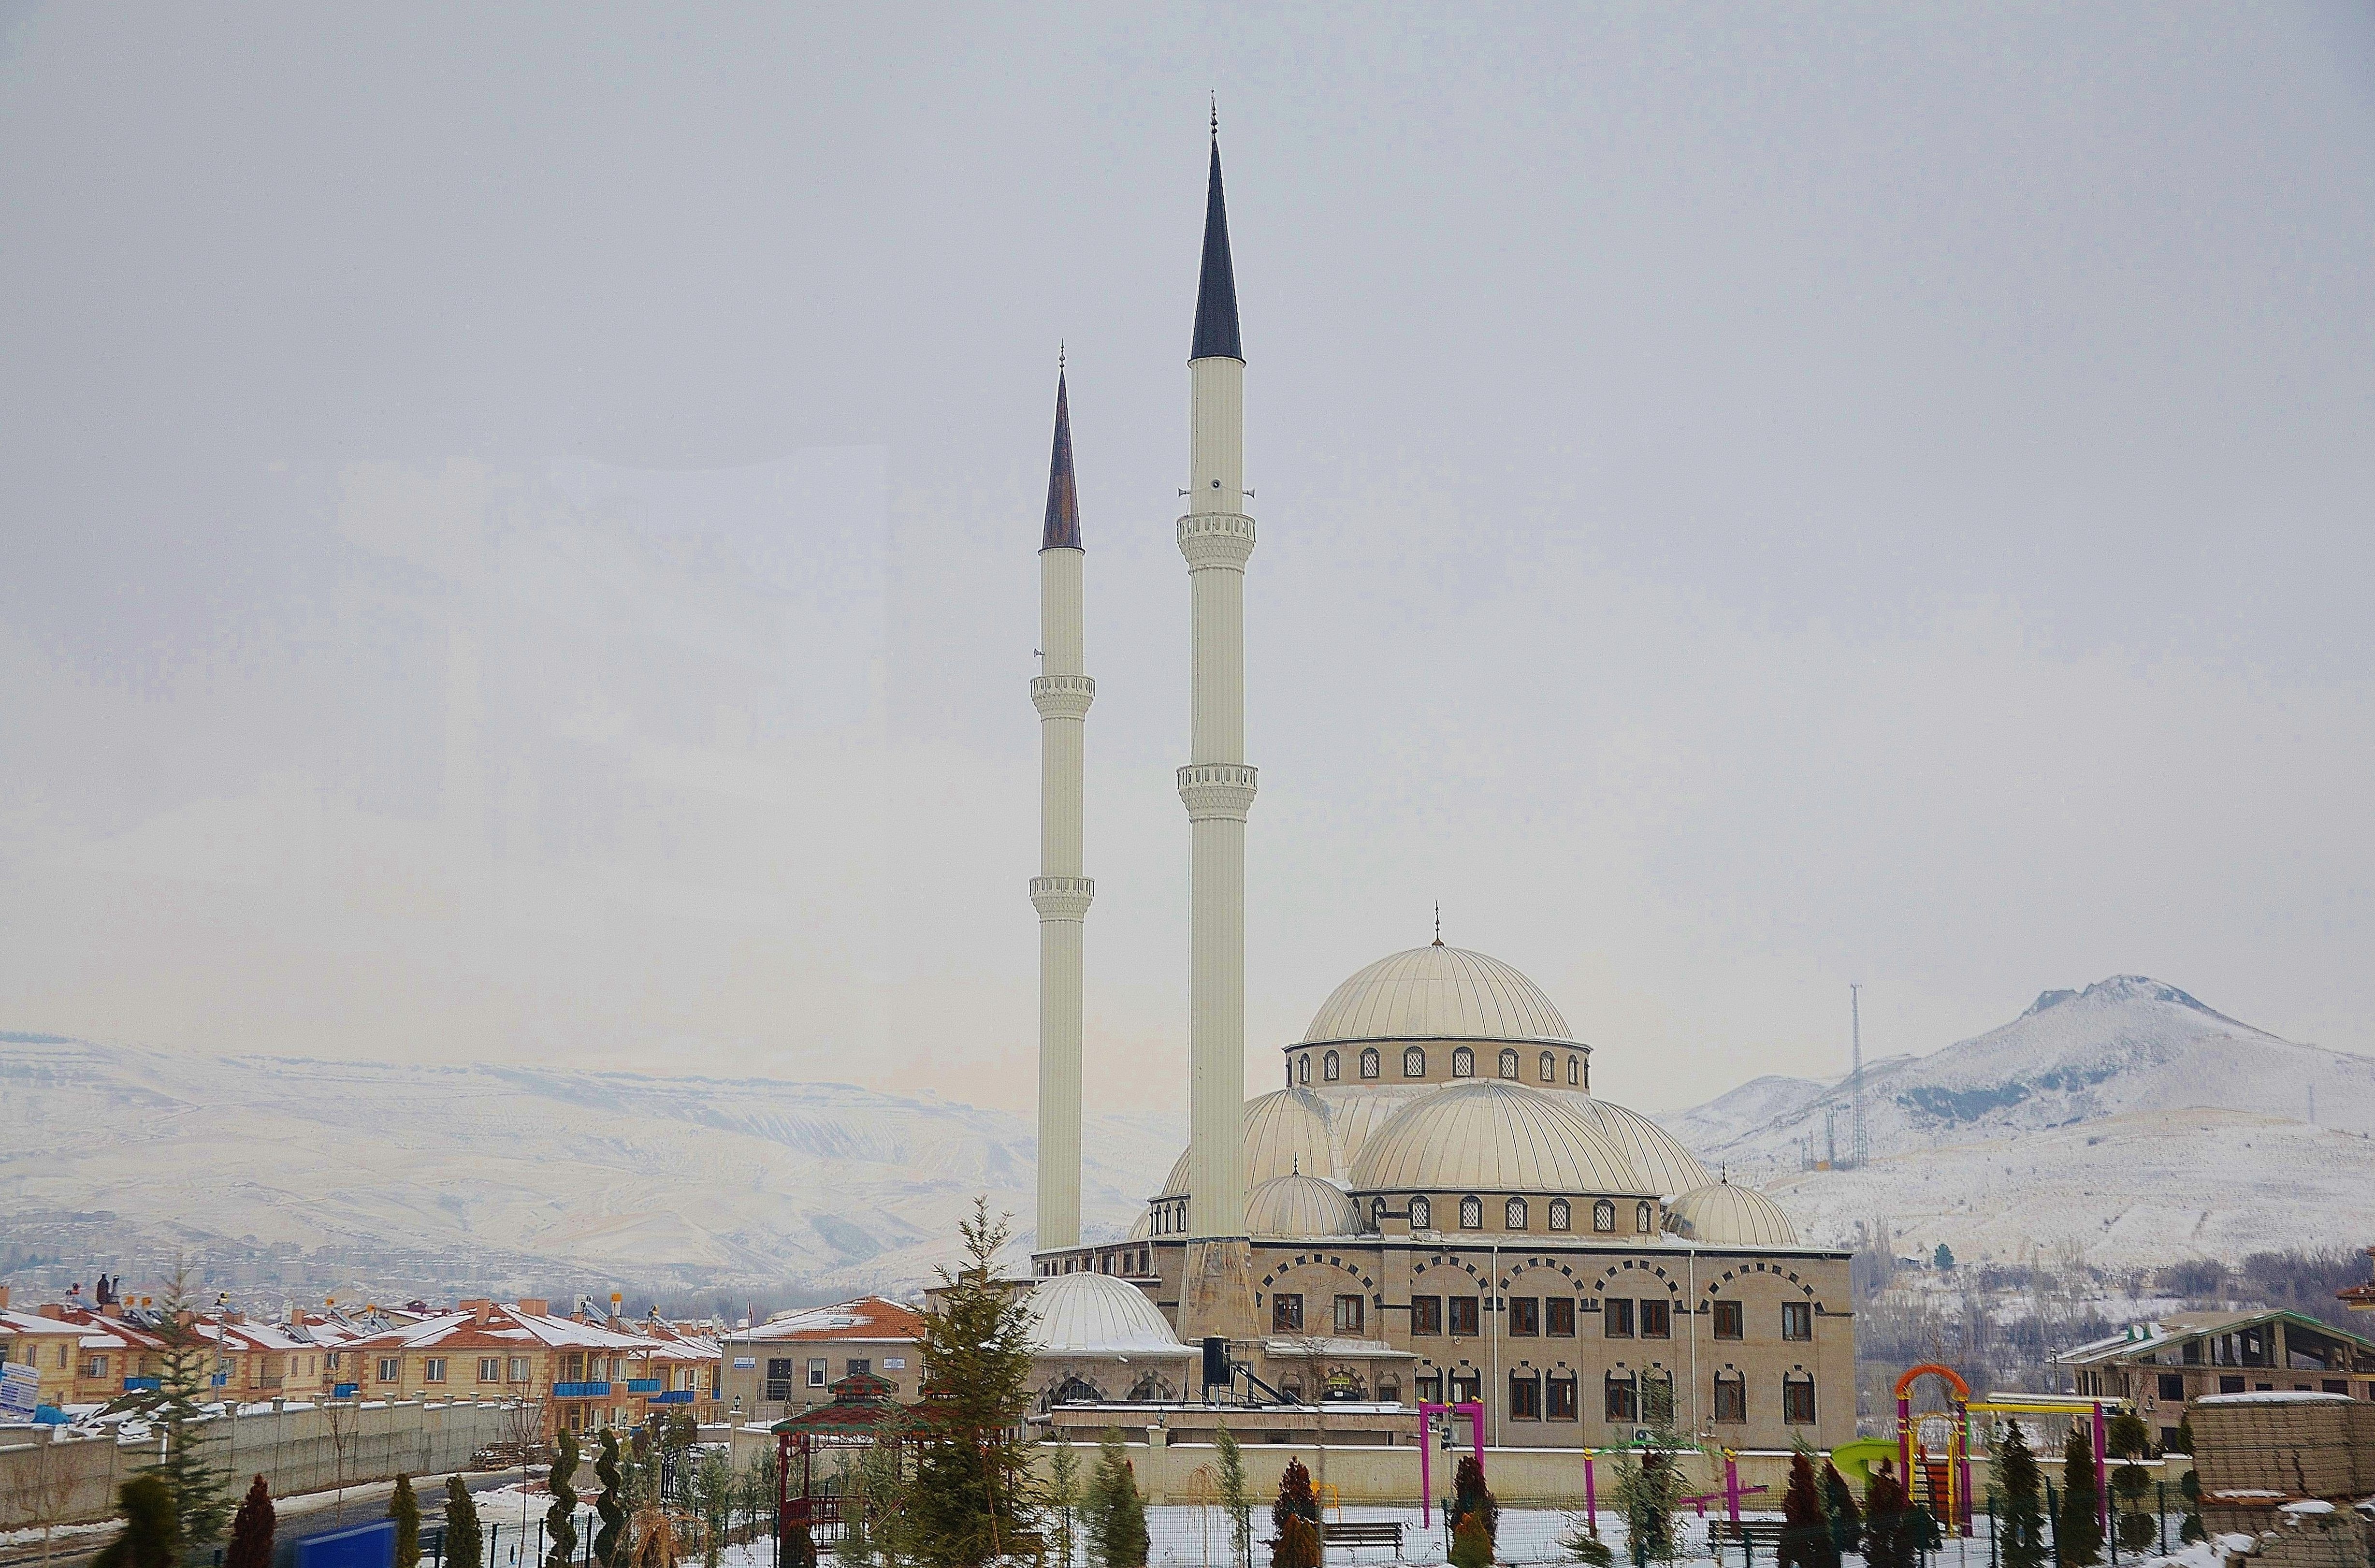
vehicle, tower, religion, landmark, place of worship, spire, decorative, mosque, holy, masjid, arabic, muslim, islamic, ramadan, allah, ramazan